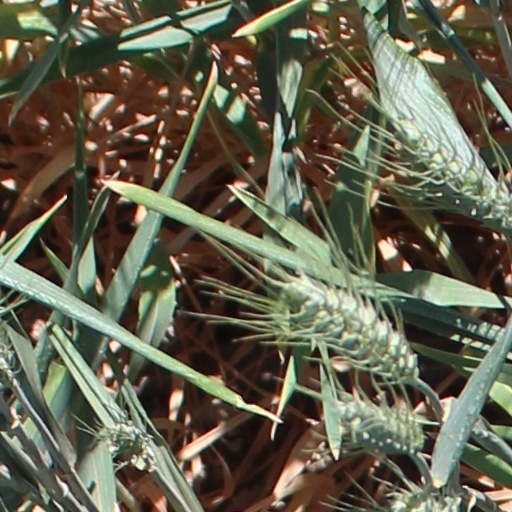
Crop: wheat